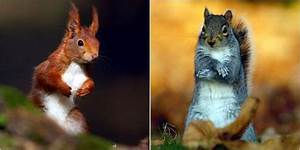
Label: squirrel